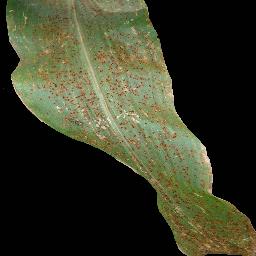
Label: Corn___Common_rust